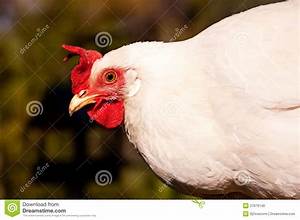
Label: gallina